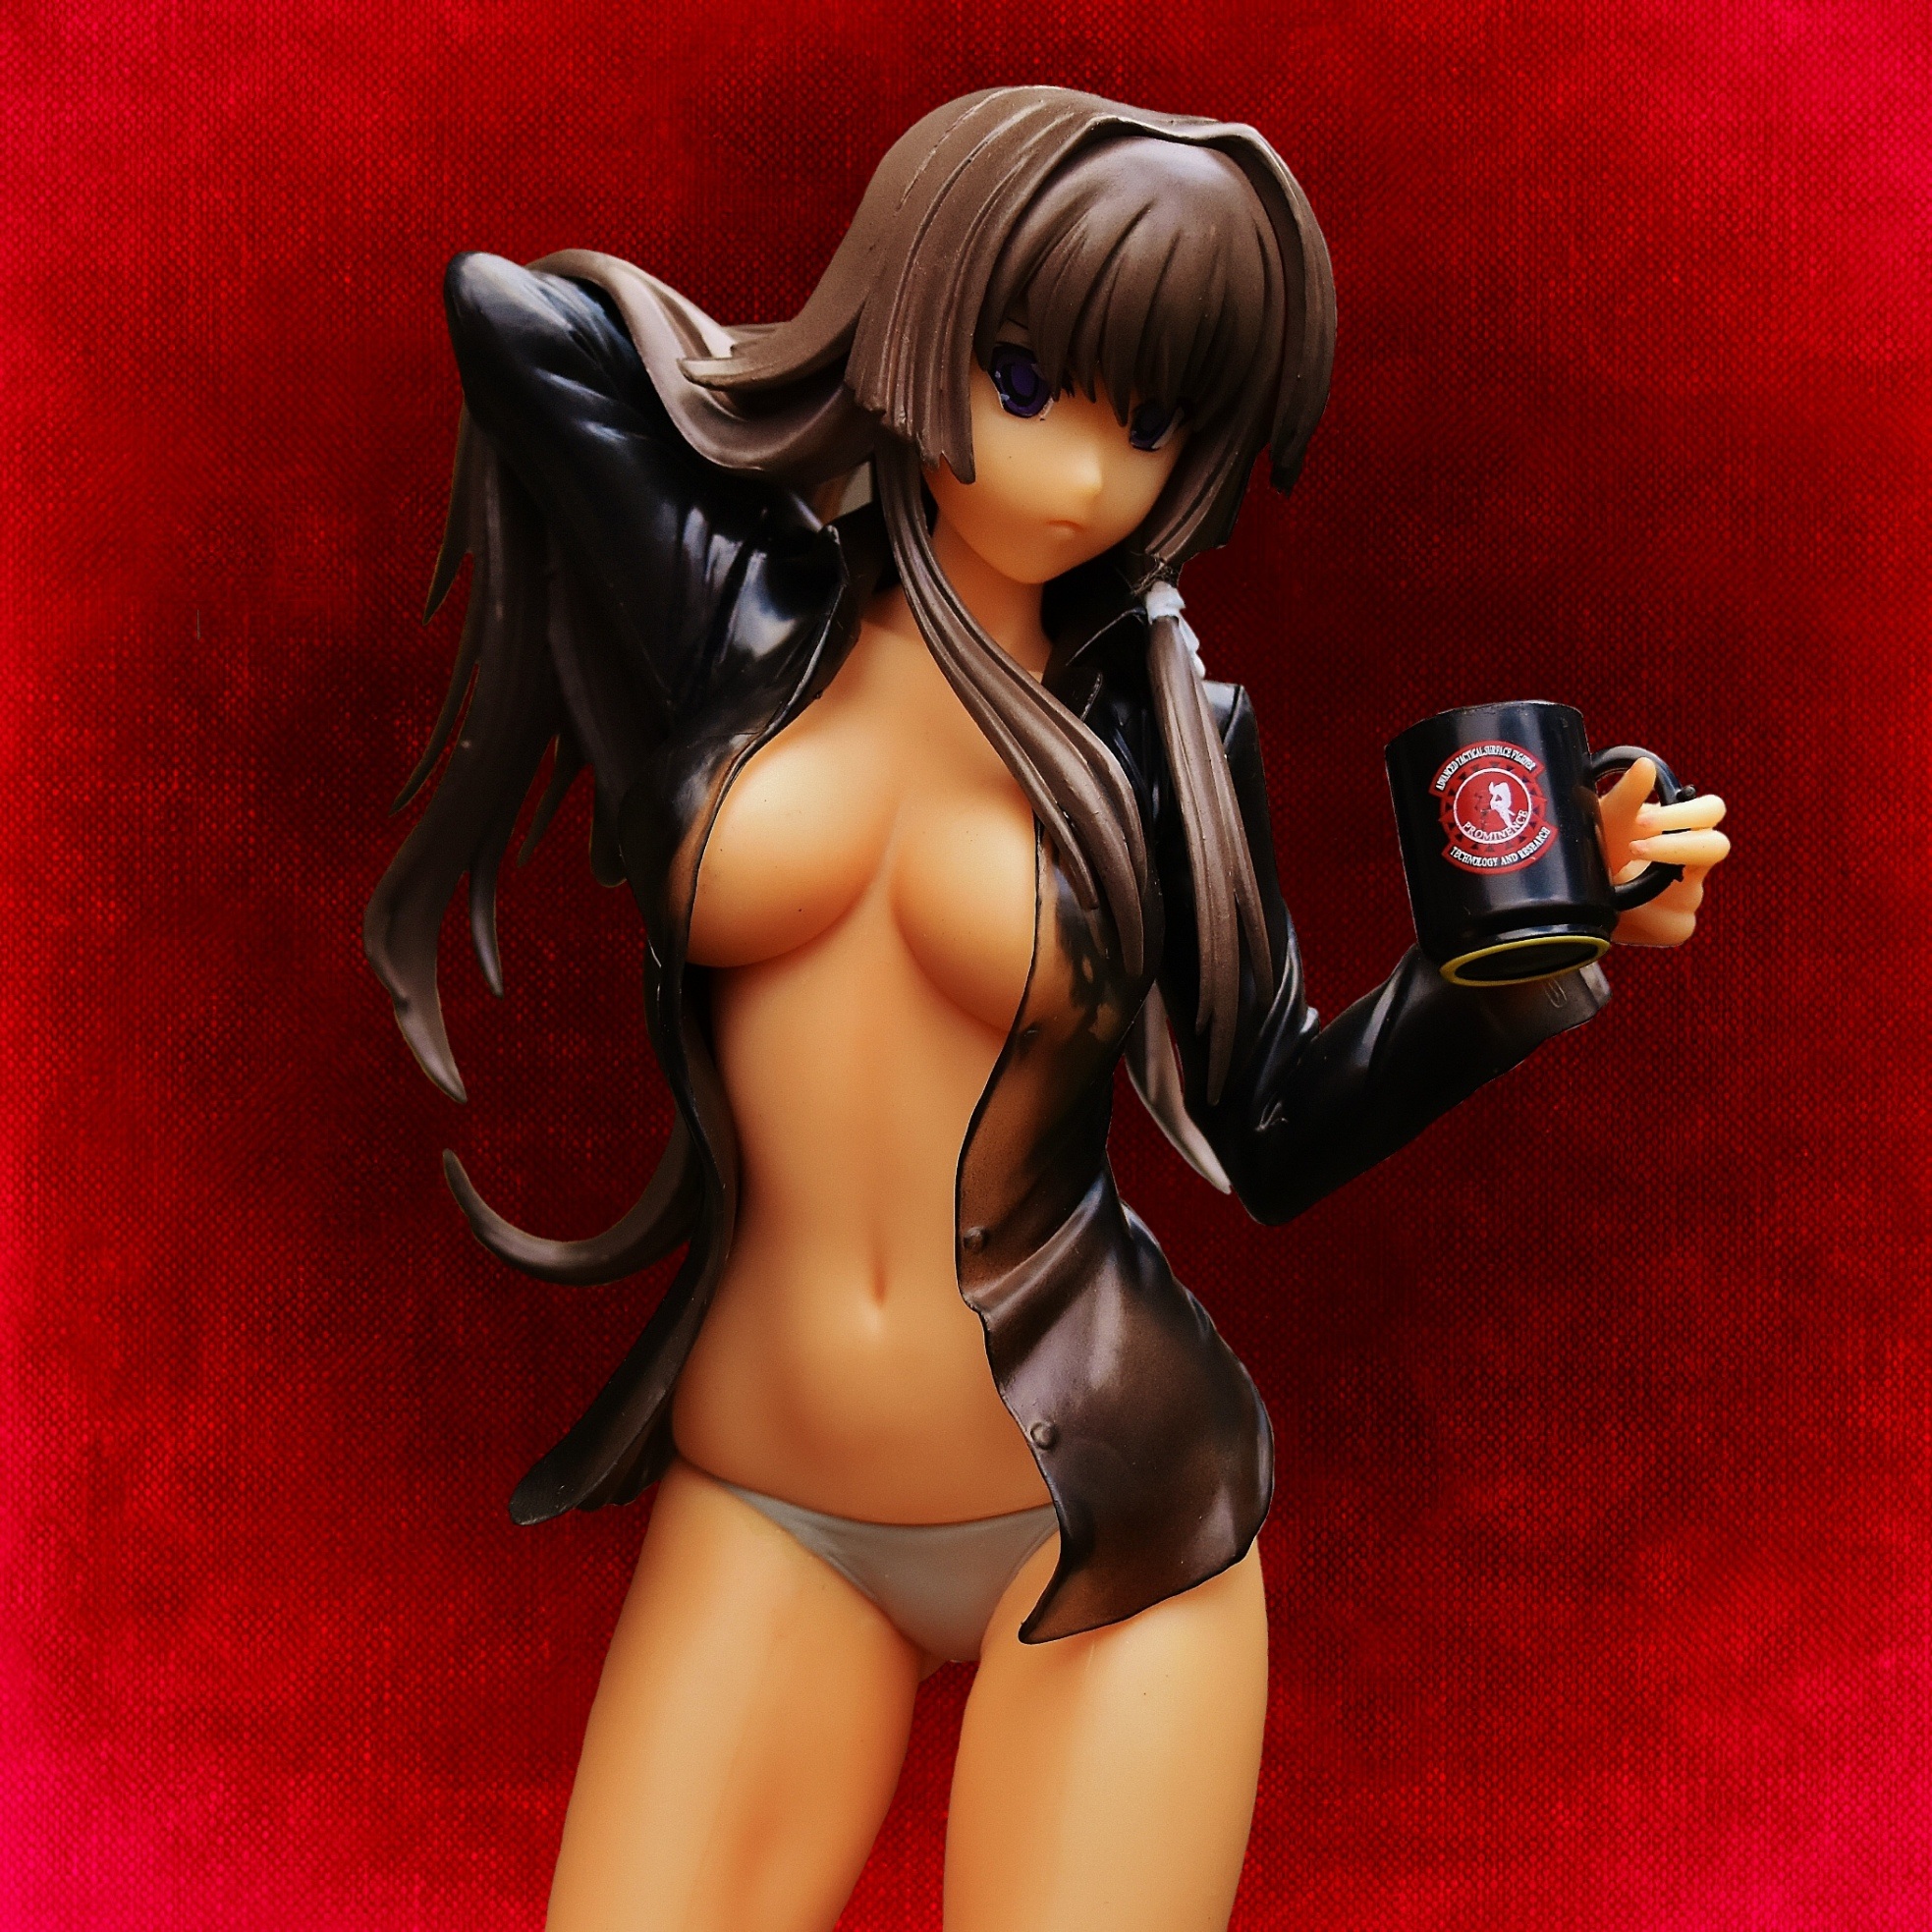
coffee, girl, morning, toy, black hair, figure, figurine, anime, comics, cartoon, good morning, breakfast coffee